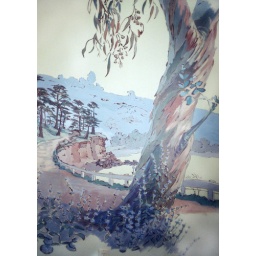
Southern California themed murals for a bedroom of a house in Montecito.